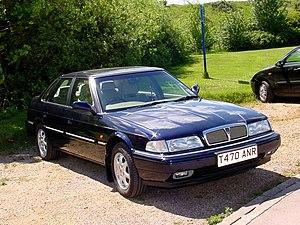
Rover était un constructeur automobile britannique actif entre 1904 et sa faillite en 2005. D'abord fabricant de cycles à la fin du XIXᵉ siècle, l'entreprise se spécialise dans les automobiles haut-de-gamme dès le début du XXᵉ siècle, segment dans lequel elle parvient à s'imposer au cours des années 1930. Au lendemain de la Seconde Guerre mondiale, Rover expérimente la propulsion à gaz et, tout en continuant à proposer des berlines de standing, s'impose comme un constructeur de premier plan de véhicules tout-terrains, avec les Land et Range Rover.